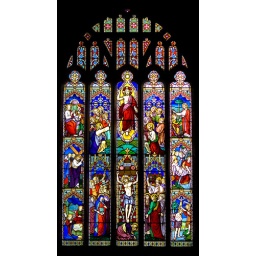
I decided to adjust the exposure to make the areas around and between the glass black to emphasise the colours and intricacy of the stained glassIMG_4890_edit-1